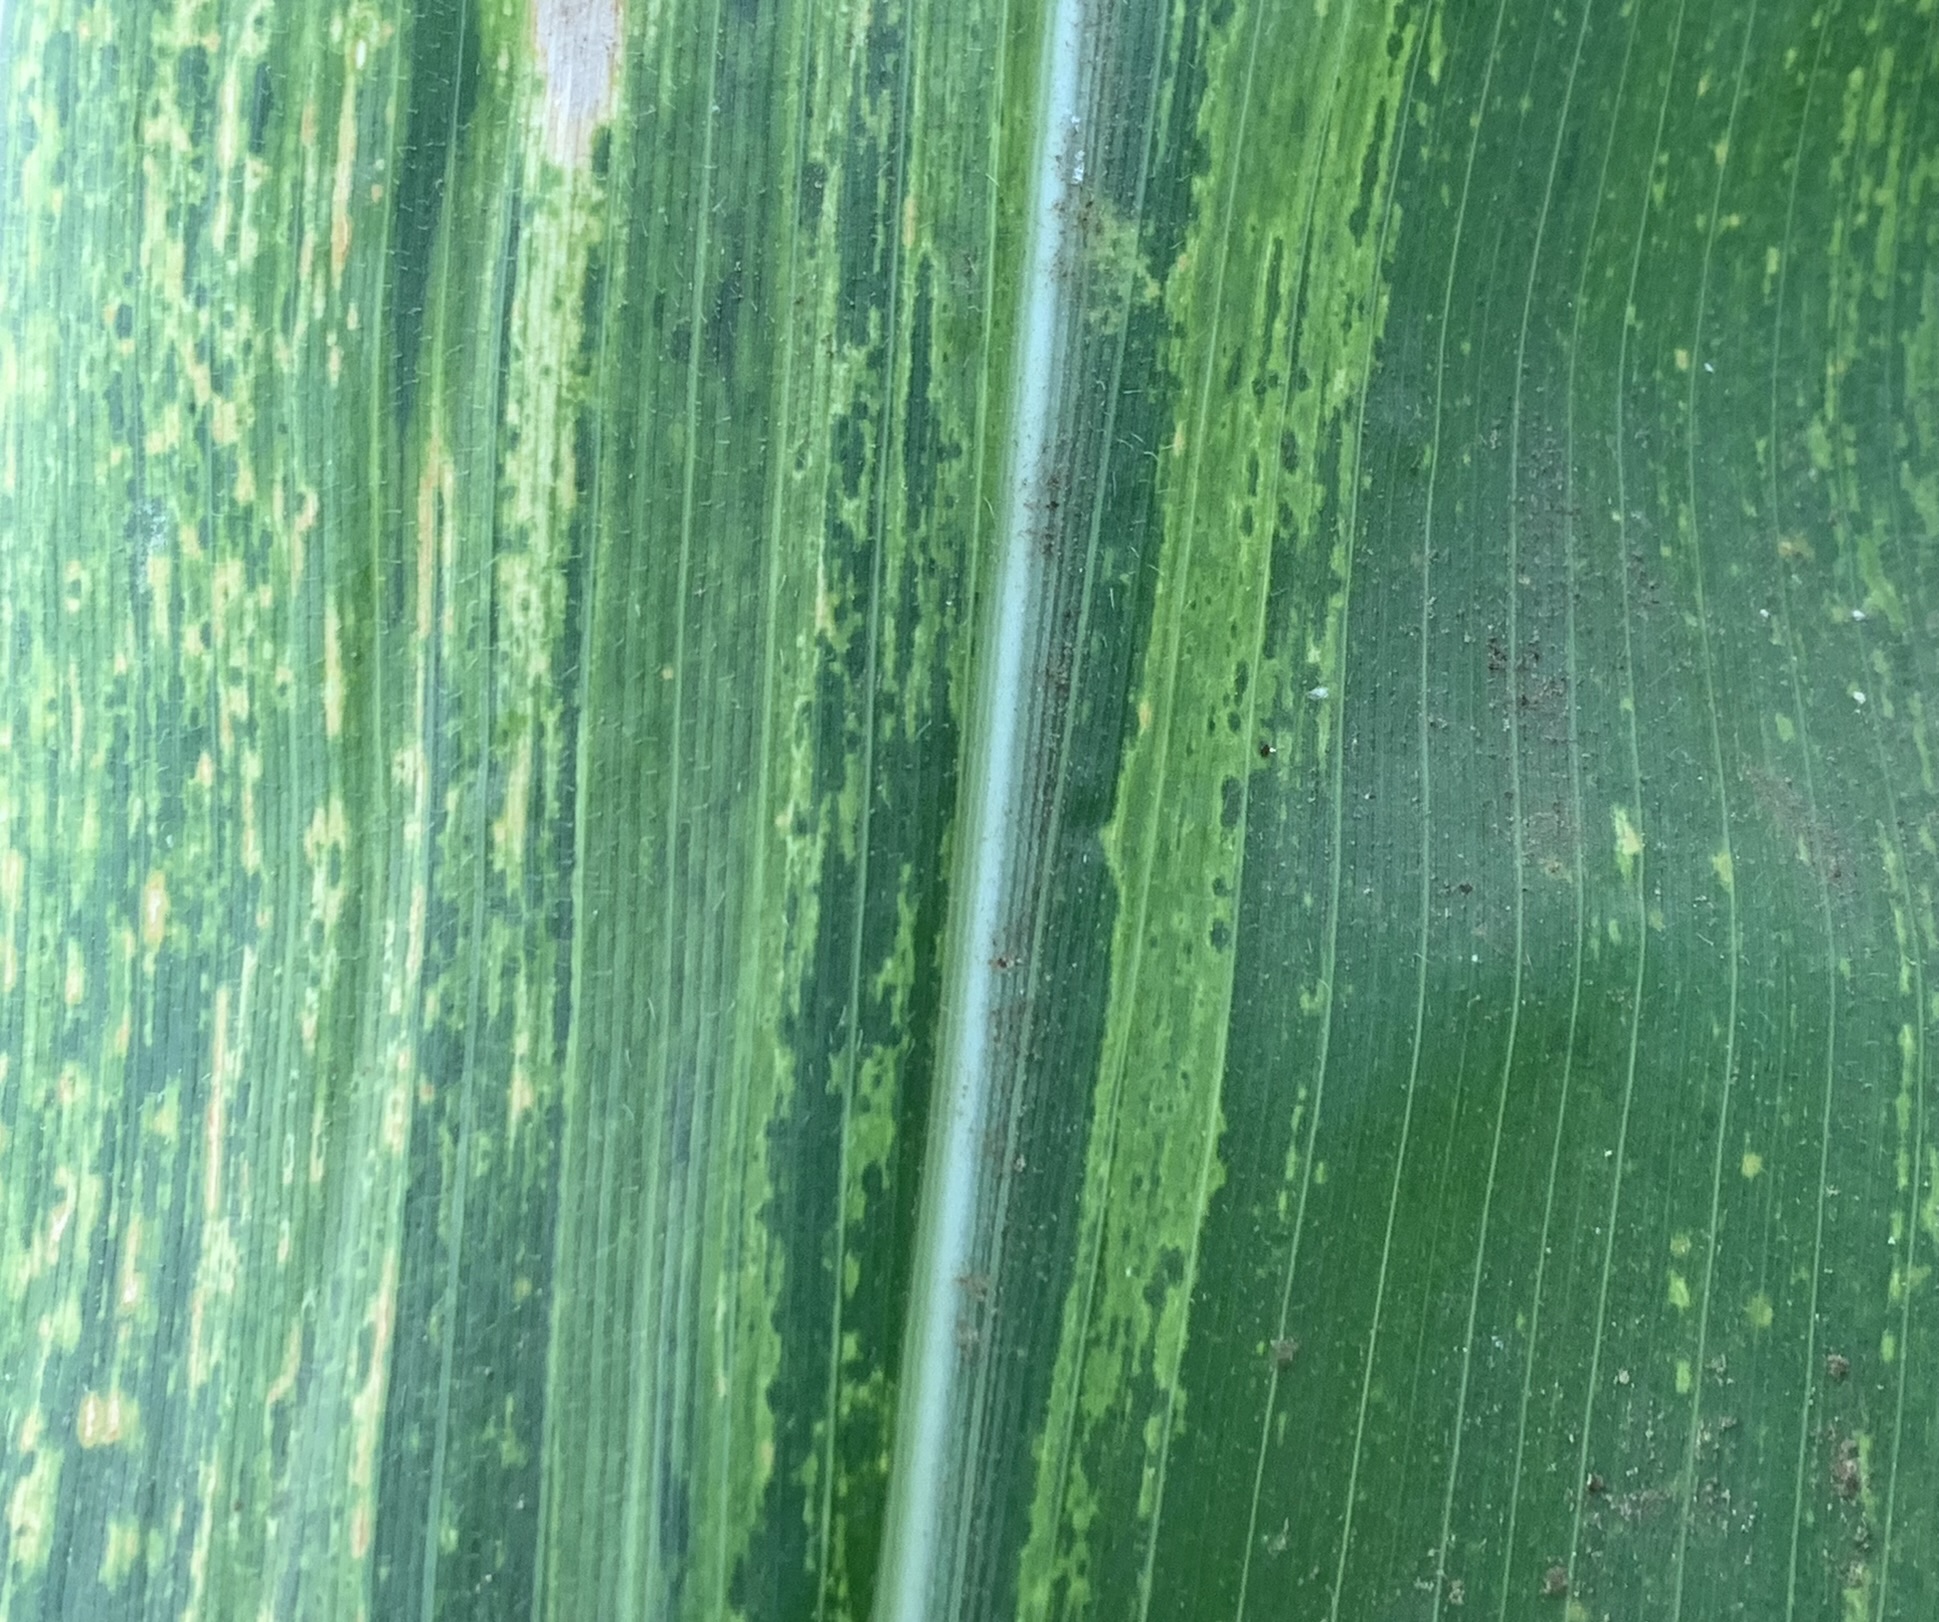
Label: MSV